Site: brandenburg
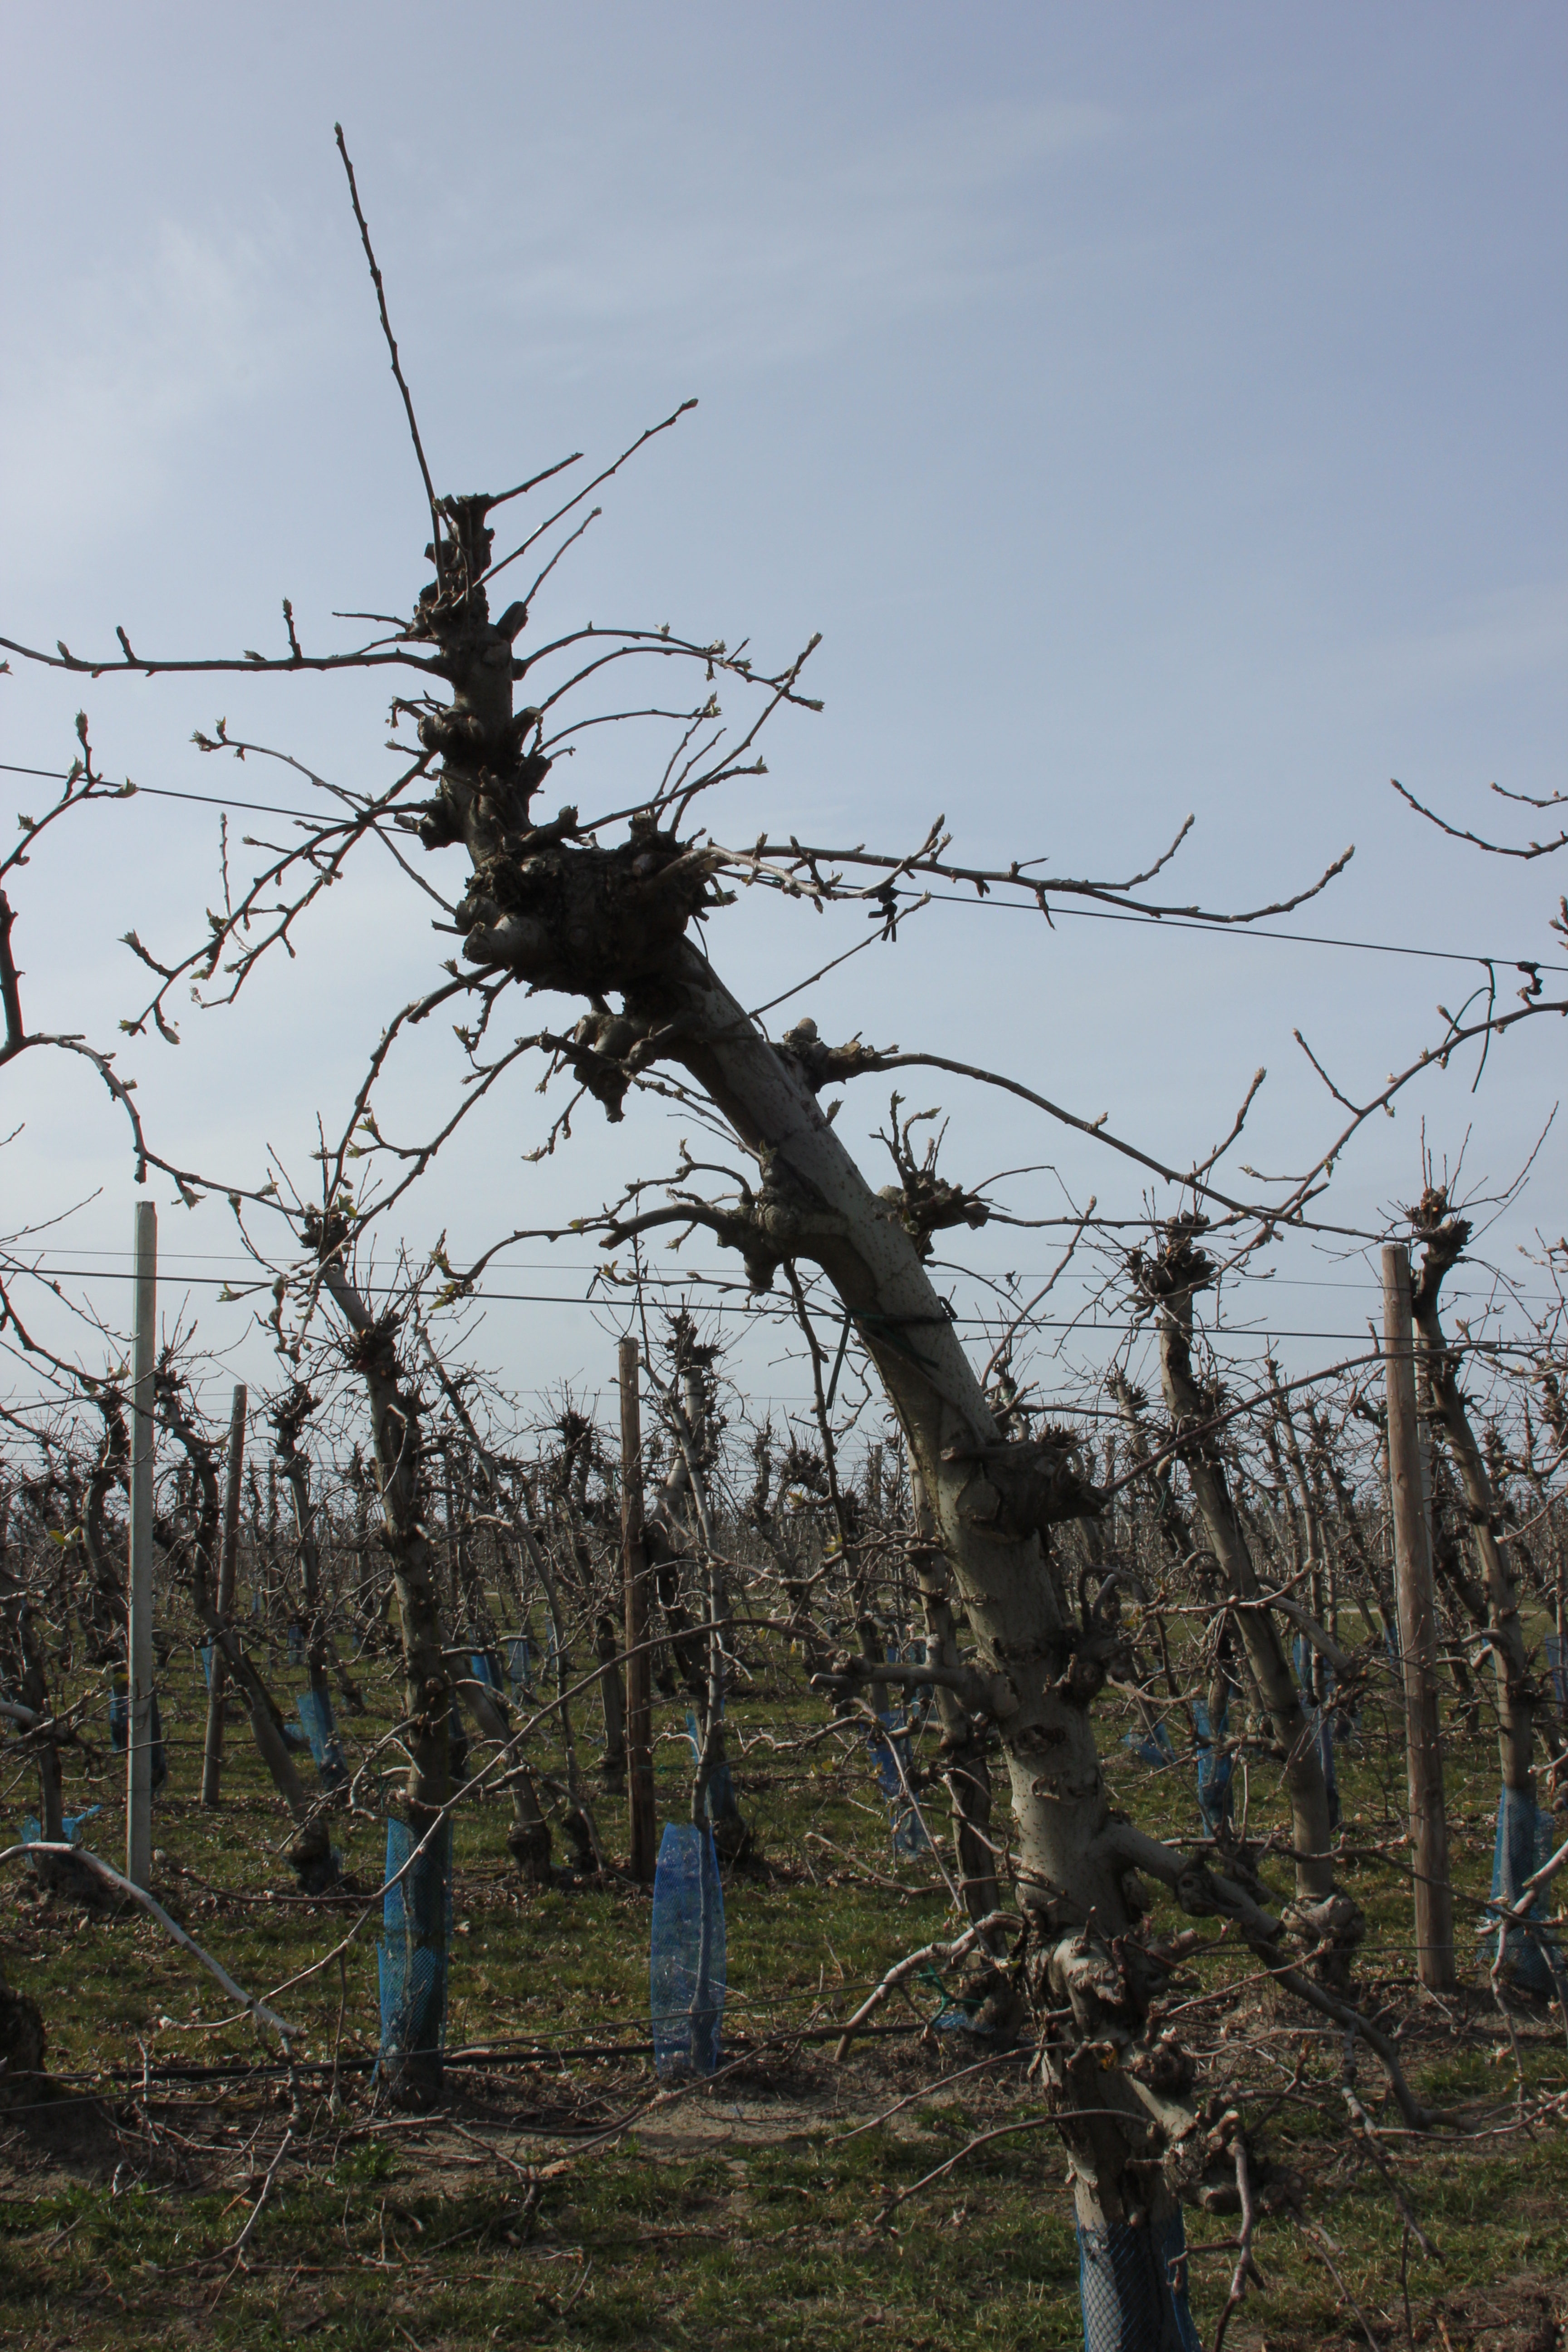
Growth stage (BBCH 54): Inflorescence emergence